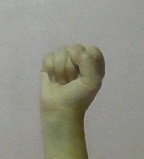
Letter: saad